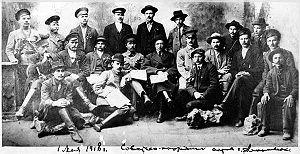
Les Martyrs de la mine d'Alapaïevsk désigne des membres de la famille Romanov et des personnes apparentées à cette famille qui ont été assassinées par des représentants du pouvoir soviétique dans la nuit du 18 juillet 1918 à Alapaïevsk. Huit personnes furent jetées vivantes dans le puits de mine Selimskaïa situé à 18 kilomètres de la ville d'Alapaïevsk. Ces assassinats eurent lieu le lendemain du massacre de la famille impériale dans le sous-sol de la maison Ipatiev à Ekaterinbourg. Le 8 juin 2009, le procureur général de la cour de justice russe a réhabilité à titre posthume les victimes d'Alapaïevsk.